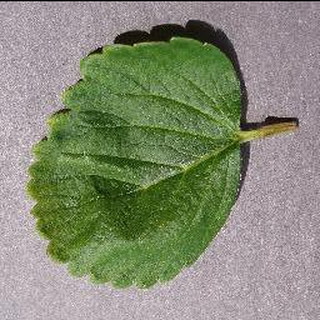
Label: healthy_strawberry